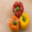
Label: sweet_pepper